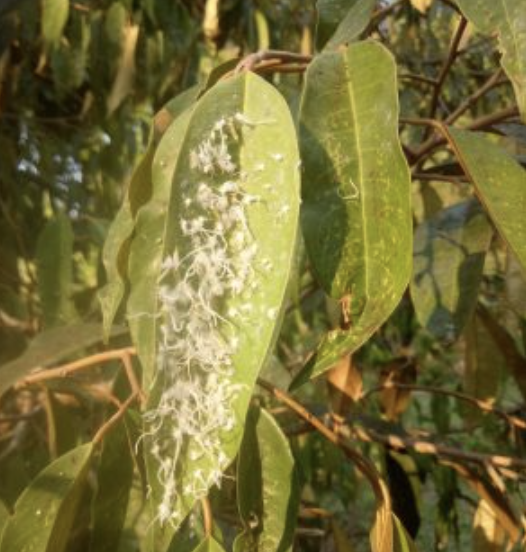
Label: mealybug_infestation